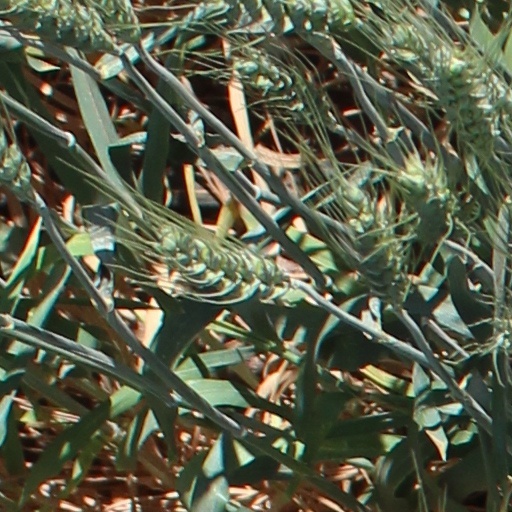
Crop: wheat